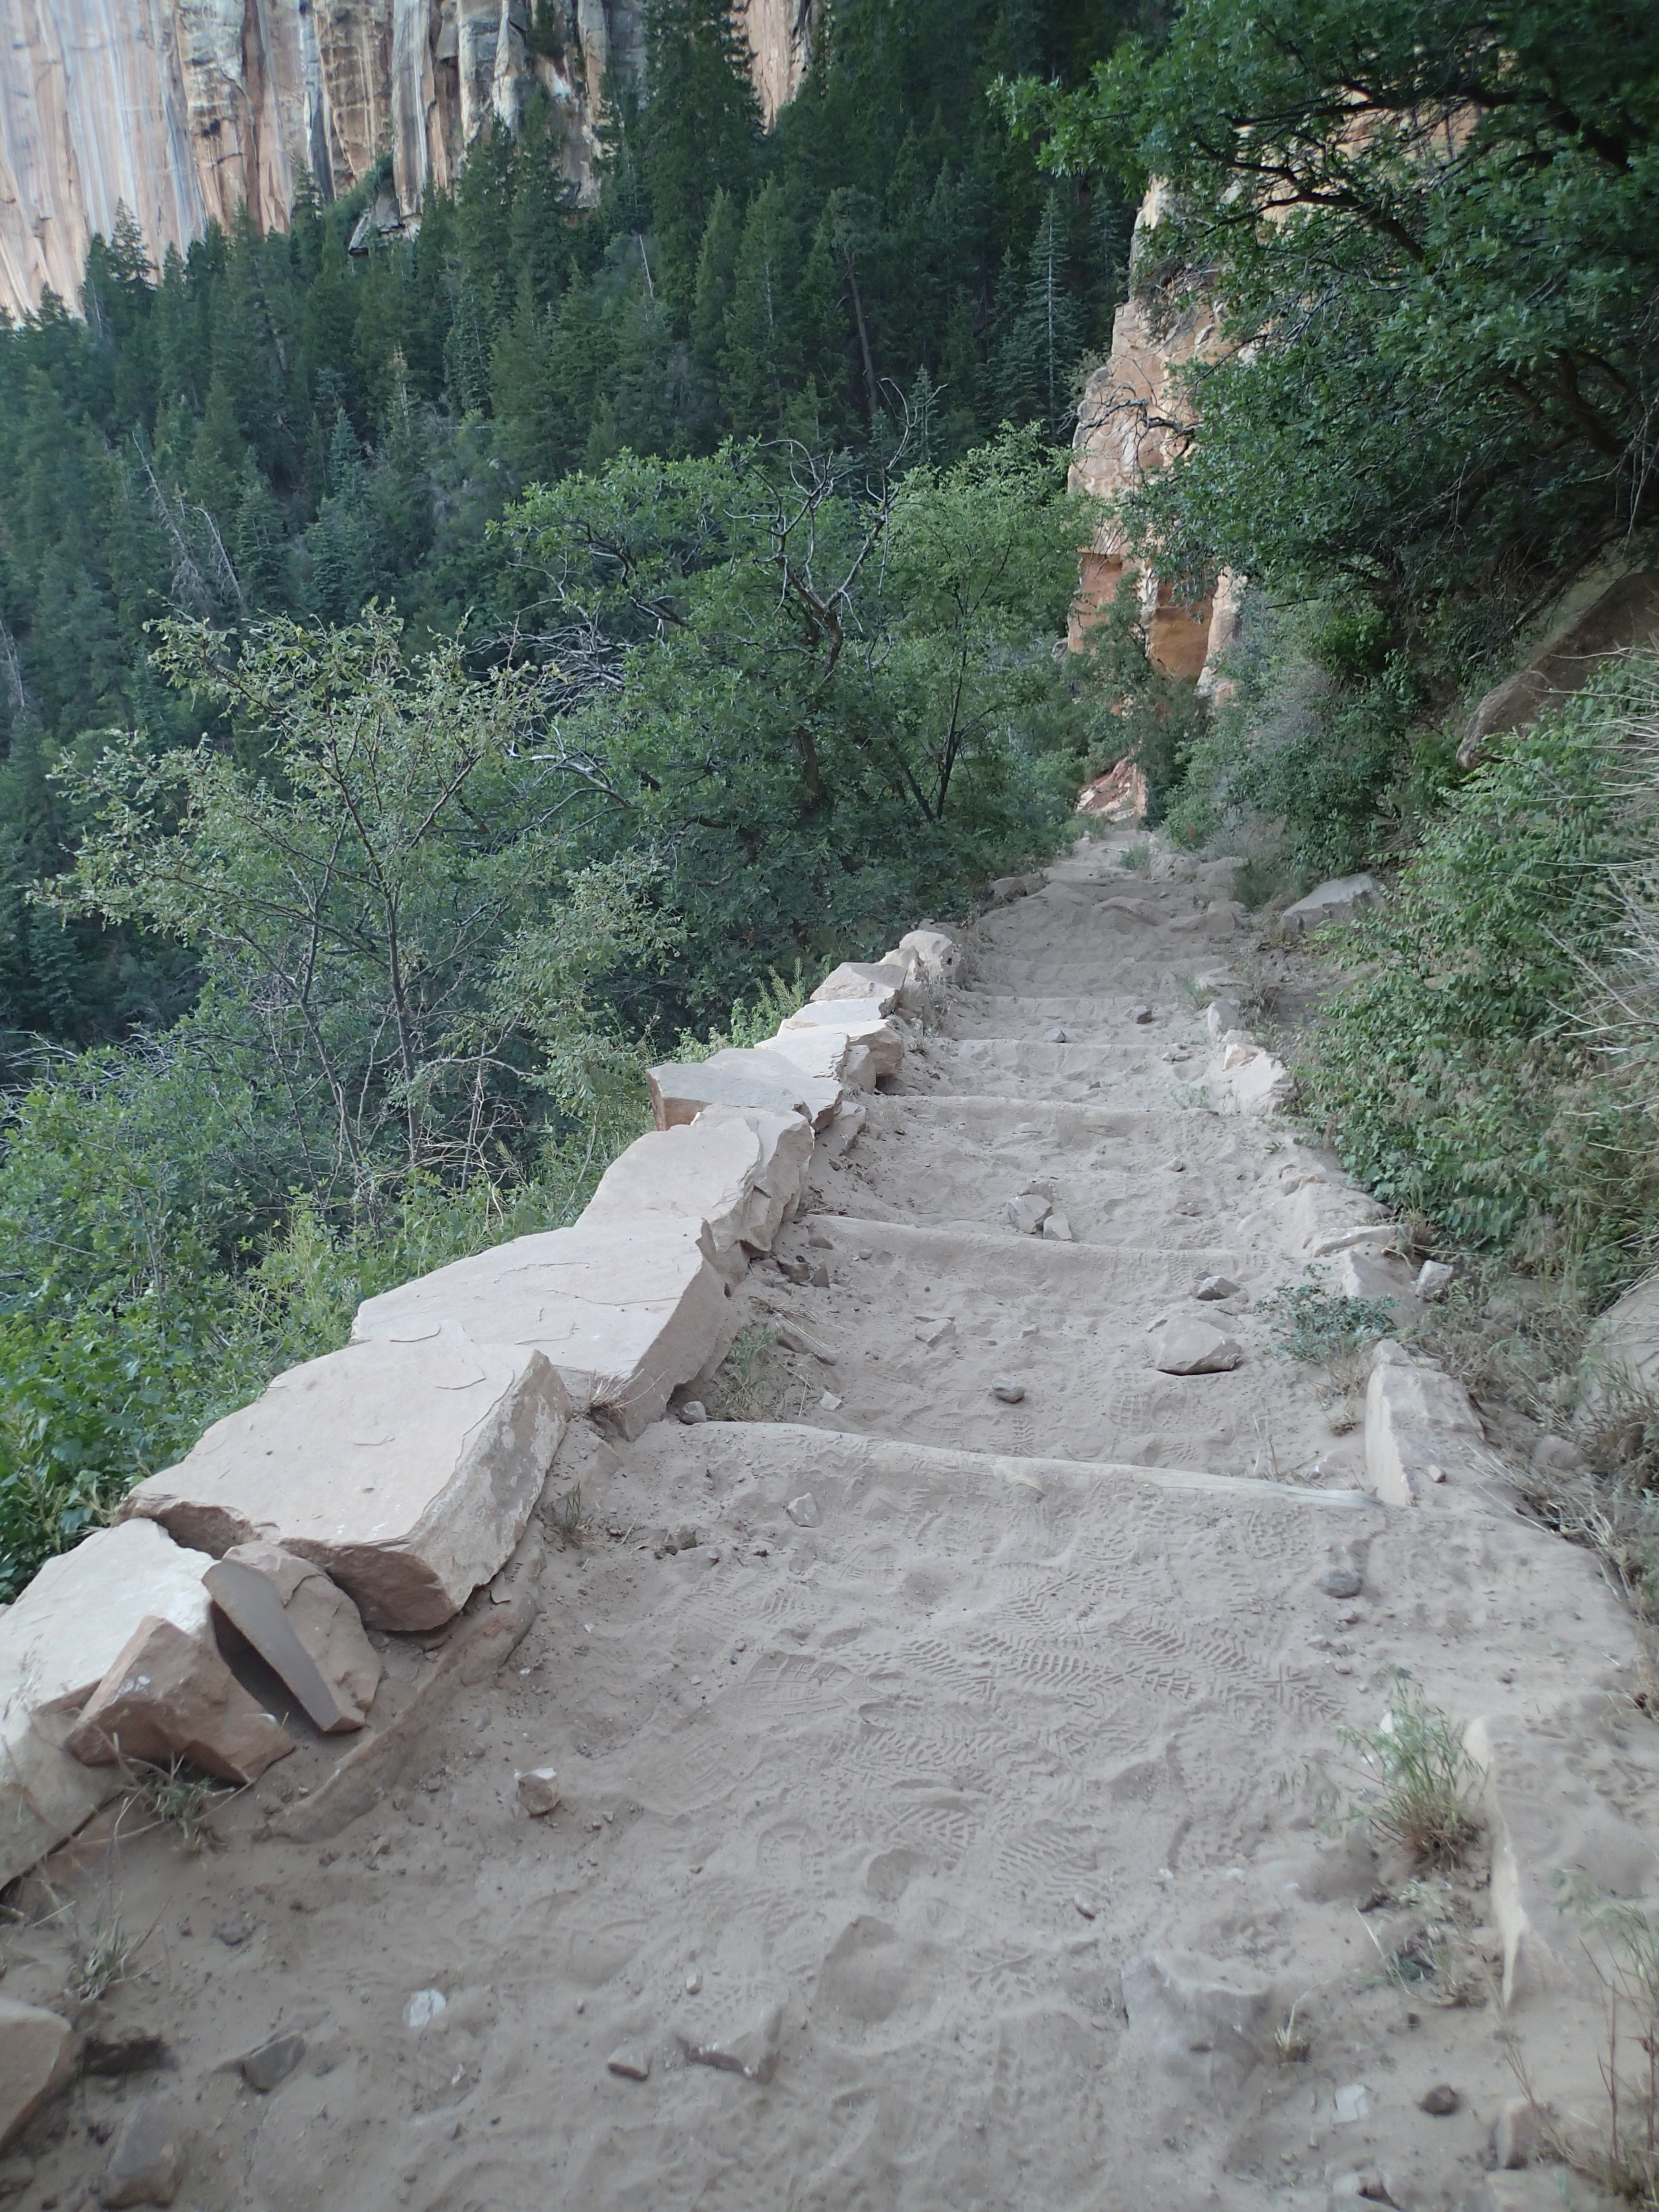
road, trail, wall, walkway, terrain, waterway, geology, infrastructure, grandcanyon, geological phenomenon